NHL on NBC

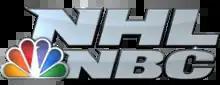
"NHL on NBC" logo from 2012–2021.

The NHL on NBC is an American presentation of National Hockey League (NHL) games produced by NBC Sports, and televised on NBC properties, including MSNBC, CNBC, Golf Channel, USA Network and NBCSN in the United States.